Fundación Cerezales Antonino y Cinia

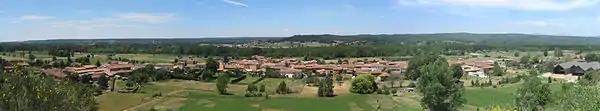

Having established the foundation with an initial capital of 3.5 million euros, Antonino signed an agreement with the Neighbourhood Council of Cerezales del Condado to convert the old school buildings to house the foundation, as a venue for concerts, performances, workshops and a wide range of other activities. This was one of a number of initiatives that Antonino has undertaken in the area, including the rehabilitation of the church and improvements to local infrastructure.